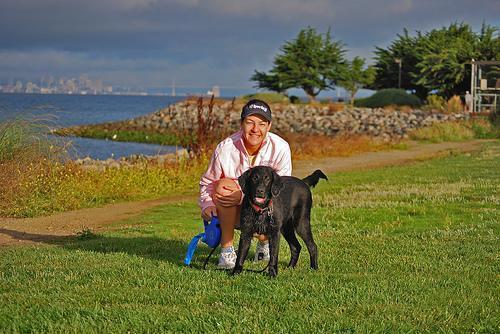
flat-coated_retriever